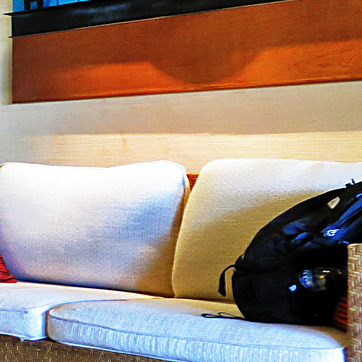
Material: fabric